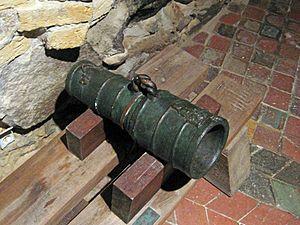
La guerre de Cent Ans est un conflit entrecoupé de trêves plus ou moins longues, opposant, de 1337 à 1453, la dynastie des Plantagenêt à celle des Valois et, à travers elles, le royaume d'Angleterre et celui de France. Le terme même de « guerre de Cent Ans » est une construction historiographique établie au XIXᵉ siècle, pour regrouper cette succession de conflits.